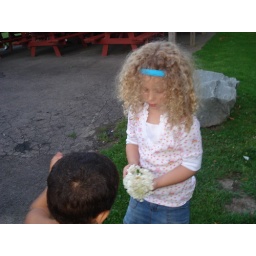
Olivia puts a yellow caterpillar in the flower